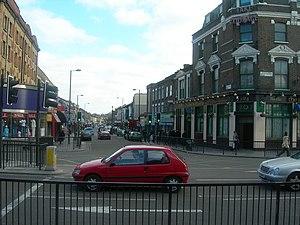
Finsbury Park est un district au nord de Londres faisant partie du Borough d'Haringey, en Angleterre, qui a grandi autour d'un échange ferroviaire important à la jonction des boroughs de Londres d'Islington, Haringey et Holloway.